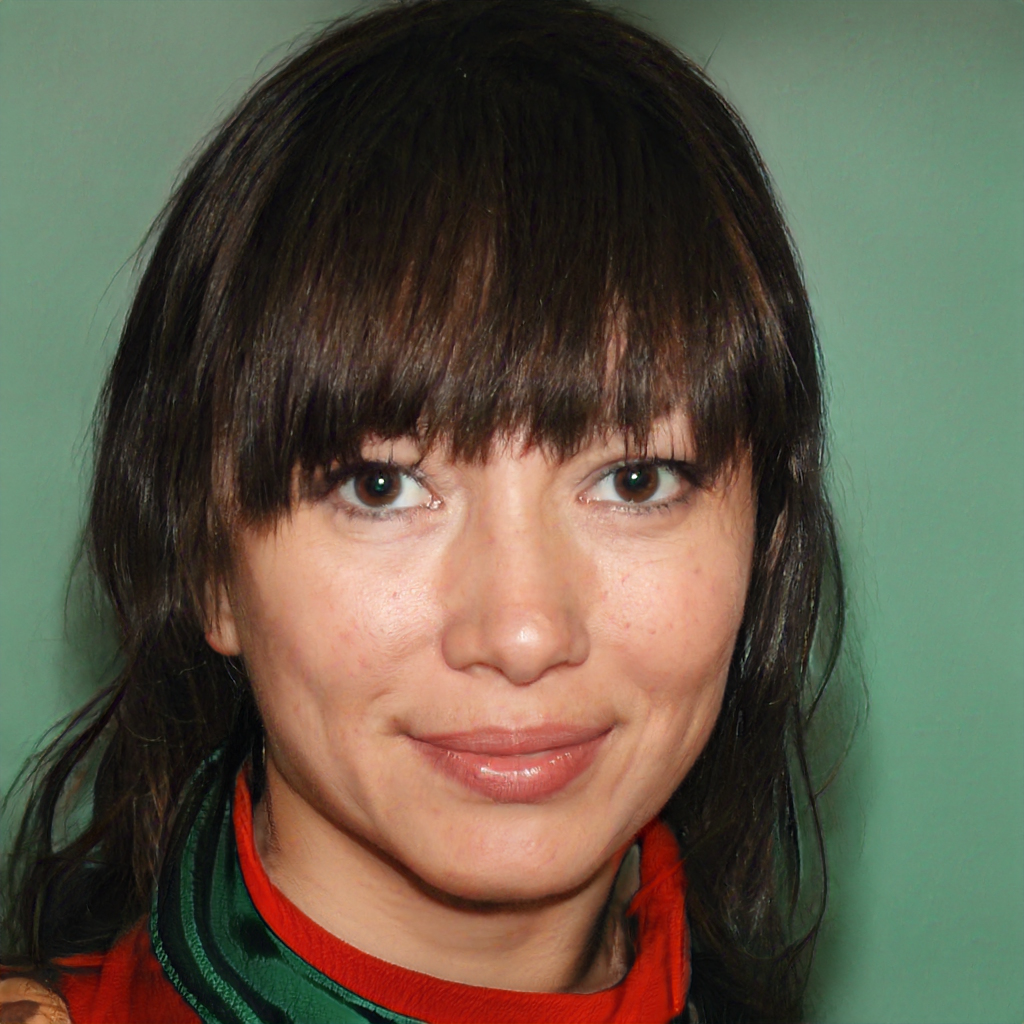
Gender: Female